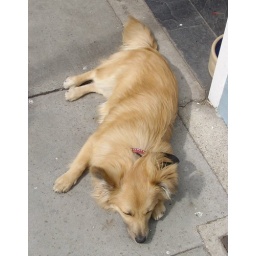
Relaxed dog outside a Chiswick Pet Supplies Shop. A rather more active cat was also in evidence.